Wilkesboro Presbyterian Church

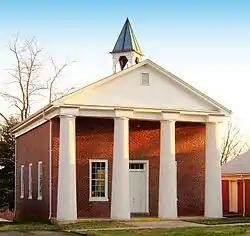

Wilkesboro Presbyterian Church is a historic church at 205 E. Main Street in Wilkesboro, North Carolina. It was built in 1849–50 in the Greek Revival style then popular, with a prominent tetrastyle portico. The brick exterior is otherwise plain, with a somewhat incongruous Victorian-era belfry over the portico. The interior is similarly plain, with plastered walls and a wood board ceiling. The church was built by a man named Dameron for $1,040.